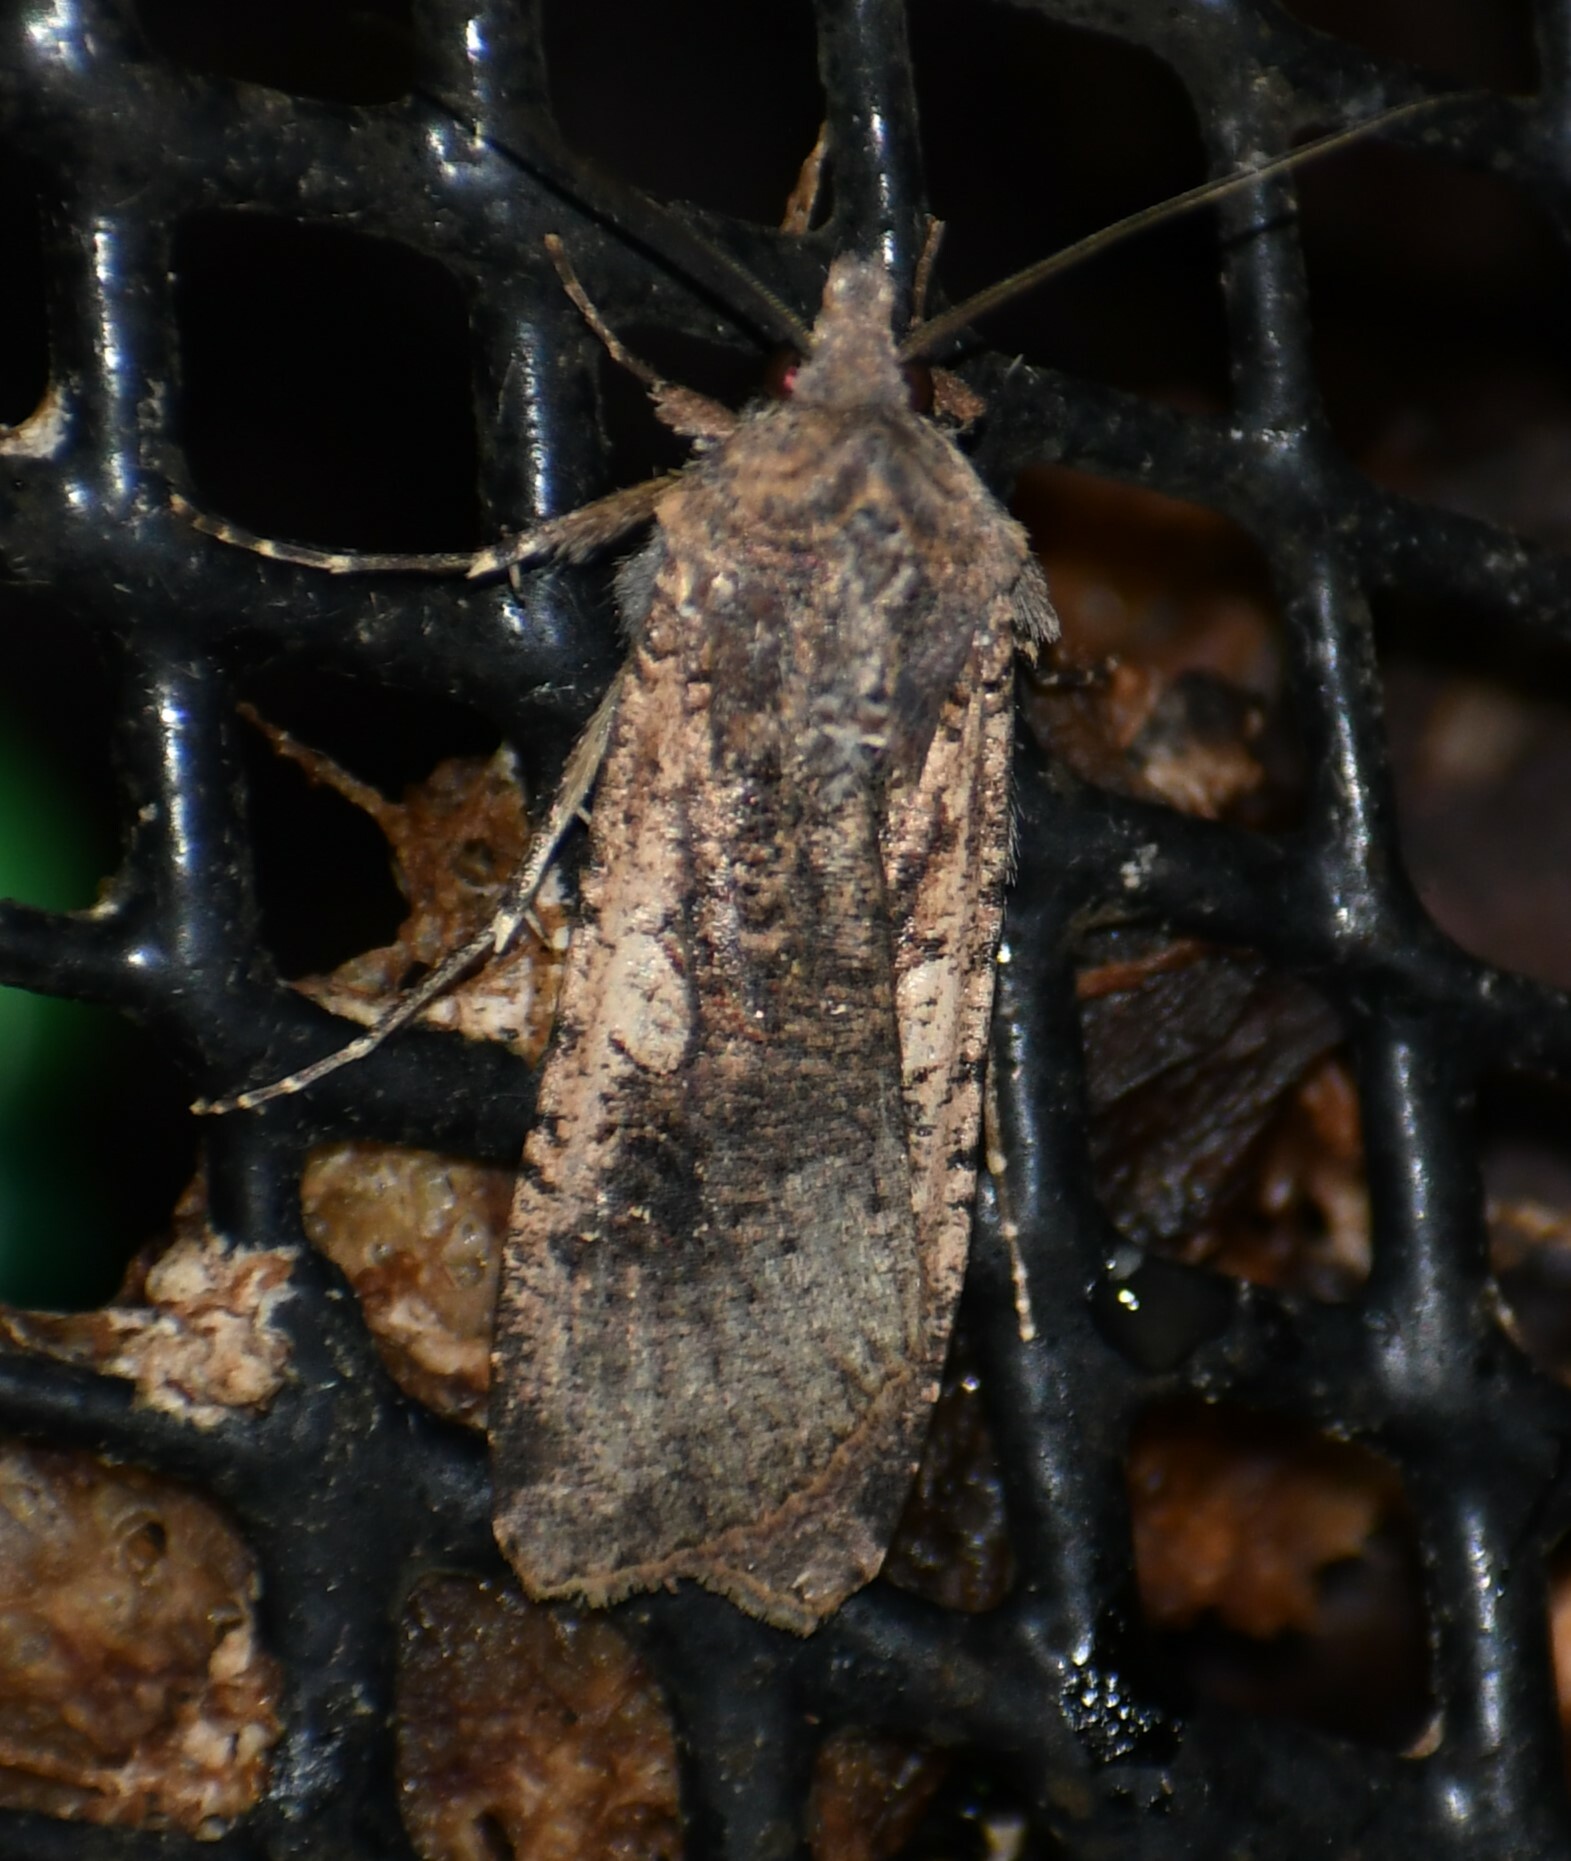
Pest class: cutworms